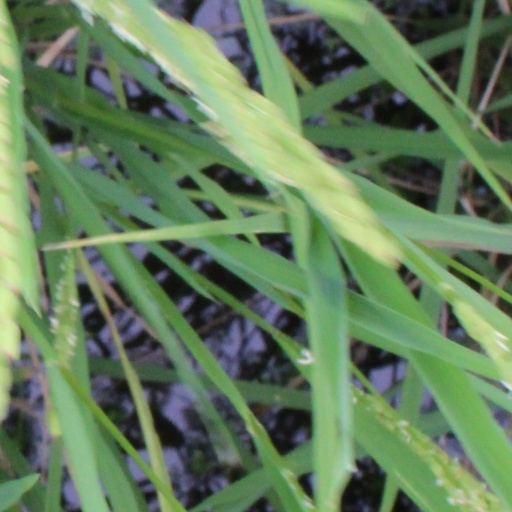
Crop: rice